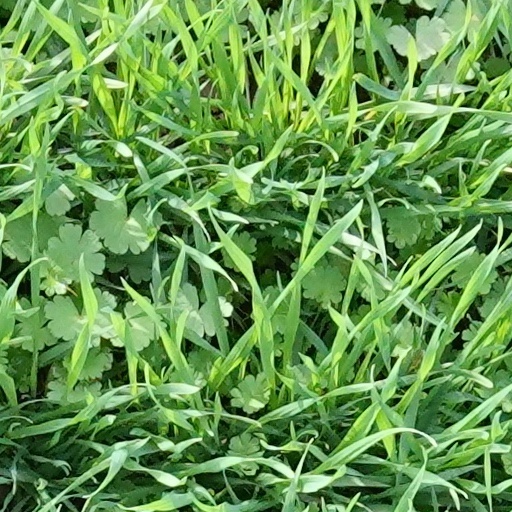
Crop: wheat